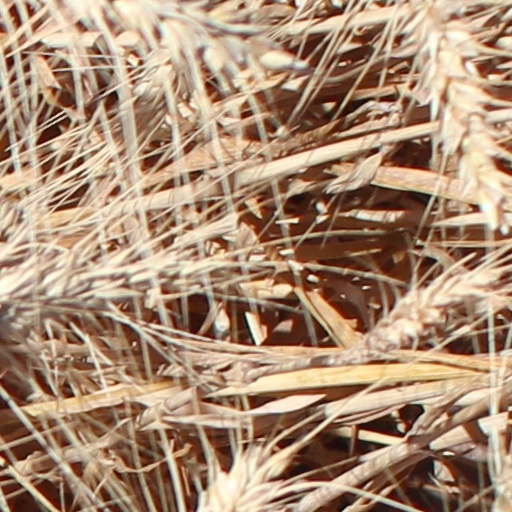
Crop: wheat